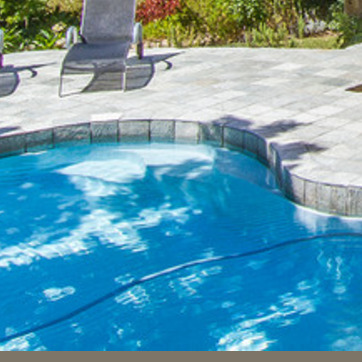
Material: water